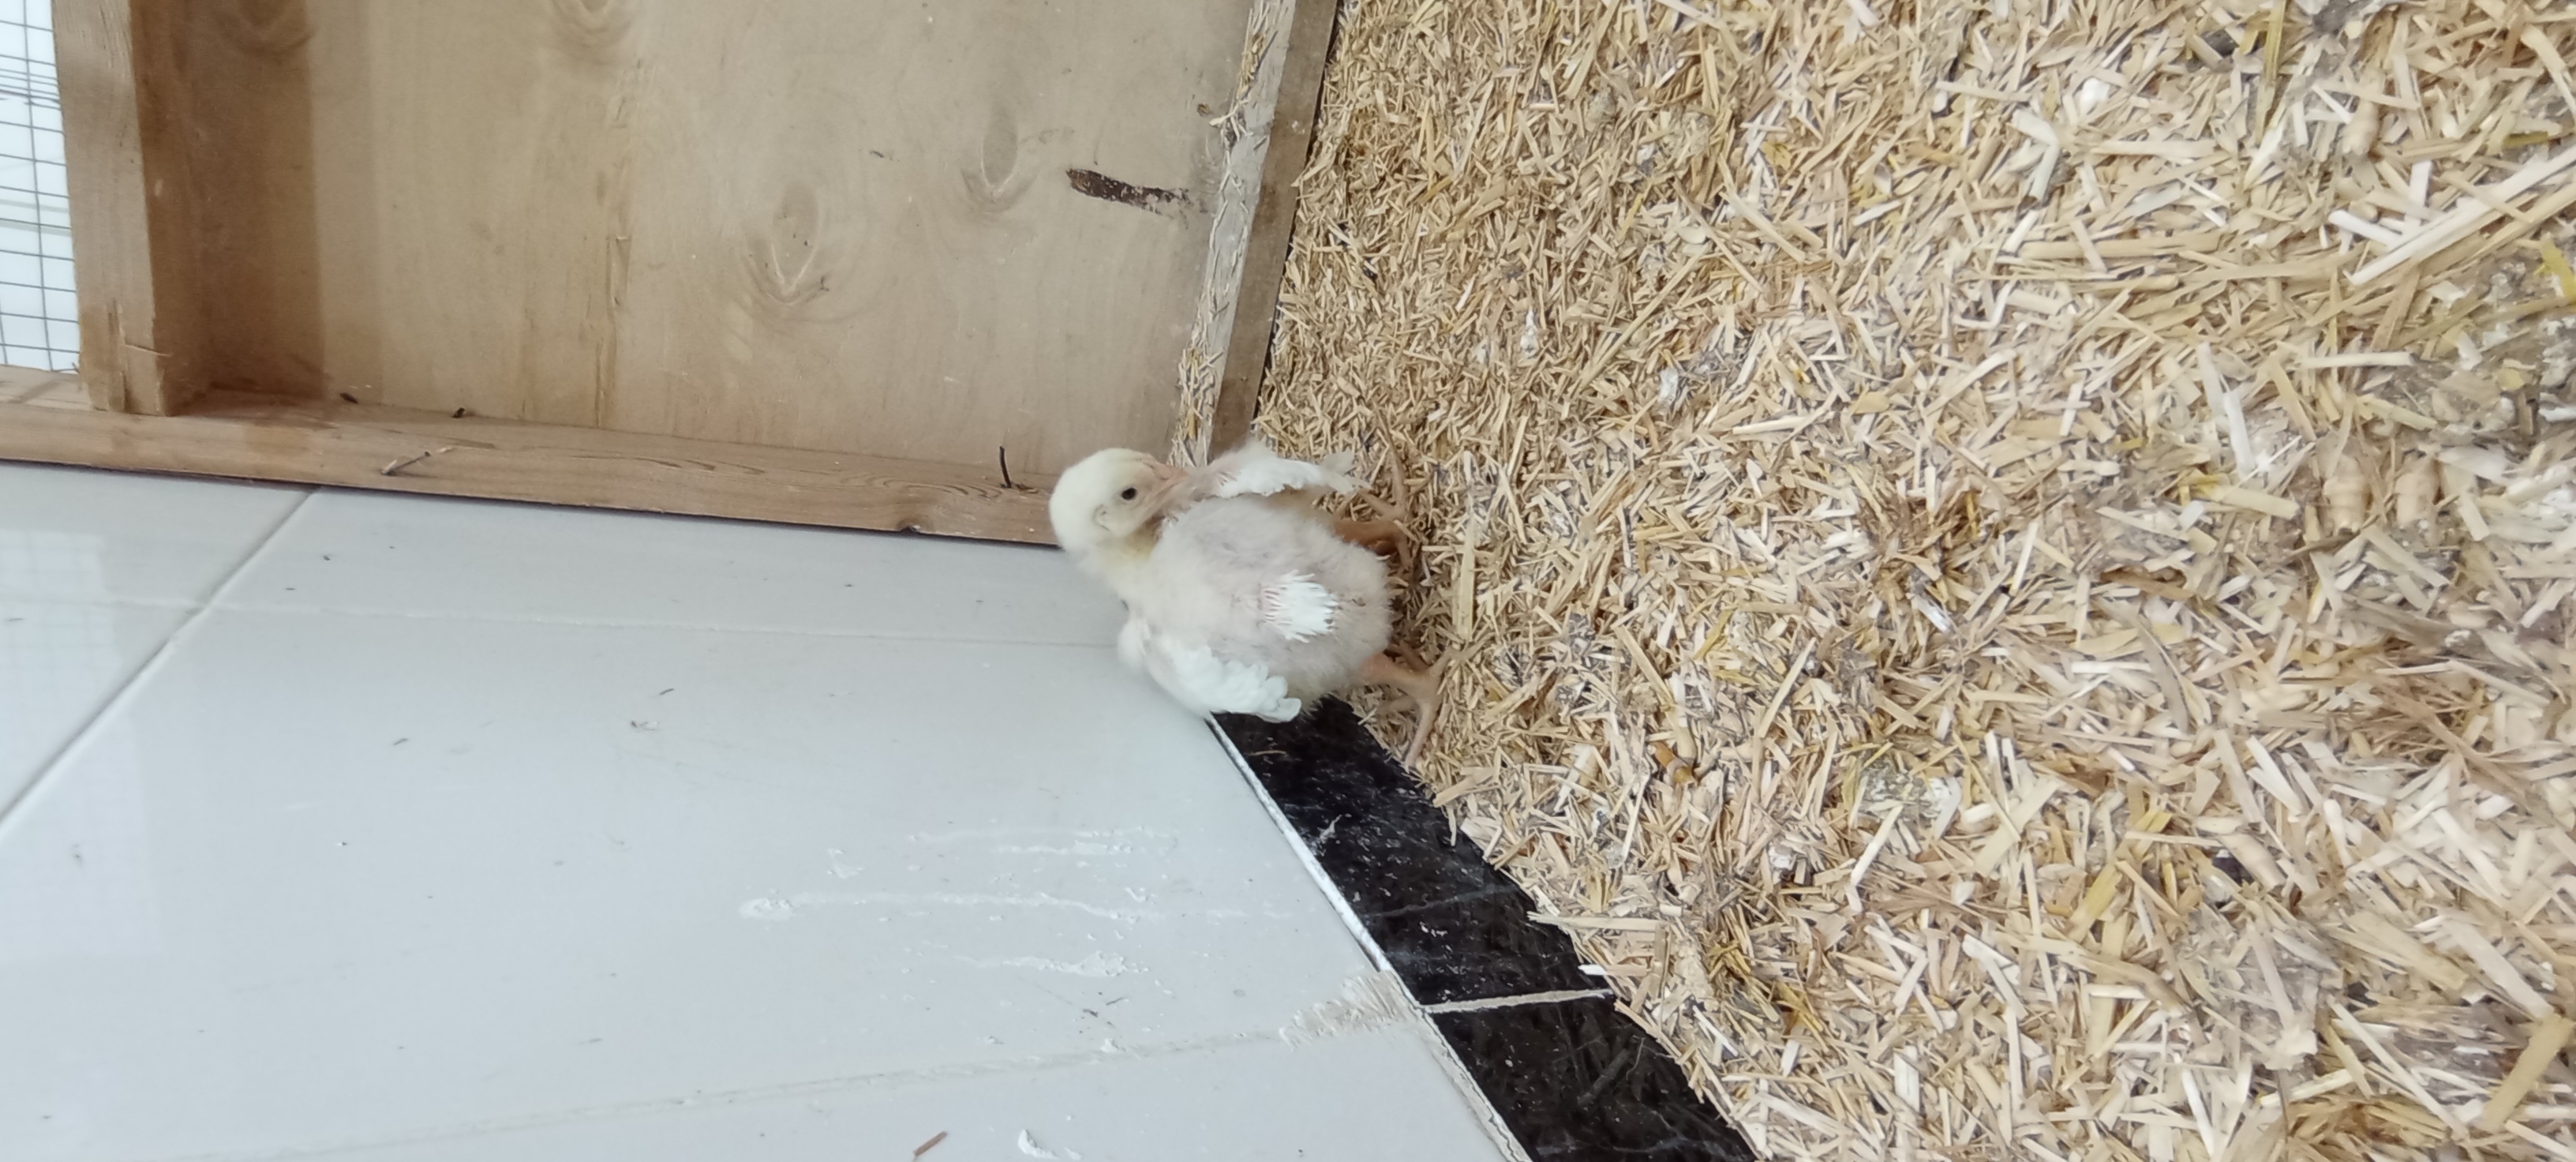
Weight: 360 g